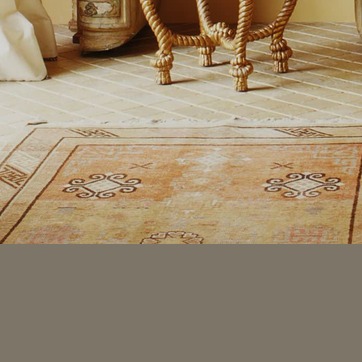
Material: carpet